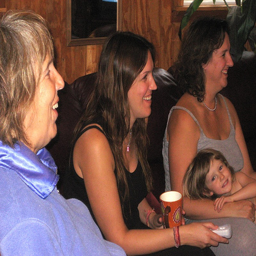
Women sitting with a child while one holds a Wii controller.
a group of white women smiling on a couch
Three women and one little girl smiling happily.
Three woman and a little girl sitting on a couch smiling.
A family sitting on a couch while playing a Wii.